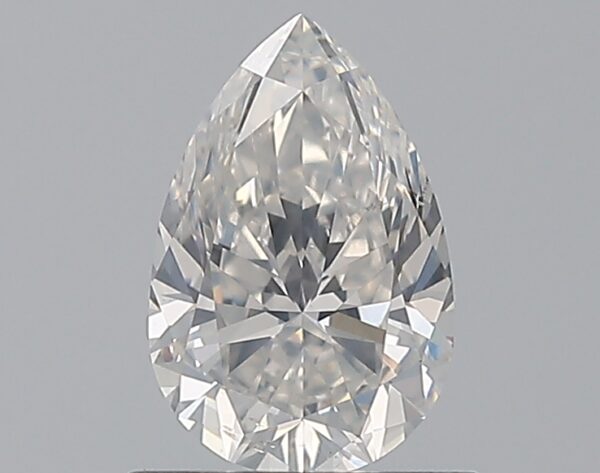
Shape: pear
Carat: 0.8
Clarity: SI2
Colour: F
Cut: EX
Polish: EX
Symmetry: VG
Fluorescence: N
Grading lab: GIA
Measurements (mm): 7.72 x 5.1 x 3.23